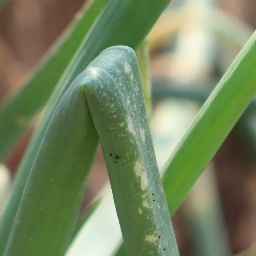
Label: Iris yellow virus